Zak Ramsey

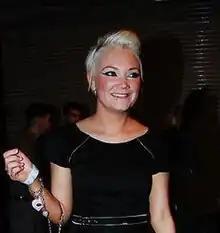
Hollie-Jay Bowes plays Zak's main love interest, Michaela McQueen

In late 2008, writers invested more in the character romantic and family stories to play out during the following year. They created Zak's relationship with Michaela McQueen (Hollie-Jay Bowes) and introduced his sister, Hayley. Her arrival created added drama in his stories with Michaela. Both Zak and Michaela are portrayed as embarrassed about their relationship. Riley told an "Inside Soap" reporter that they "really like each other" but "I don't think either of them knows why!" Riley believed that Zak was more embarrassed than Michaela which is why he hides their relationship from friends. He added that an argument between the two results in them declaring their love for each other. This worried Riley, who was unsure that Zak could truly commit to Michaela. He added knew "I'm not sure he knows the meaning of the word love."